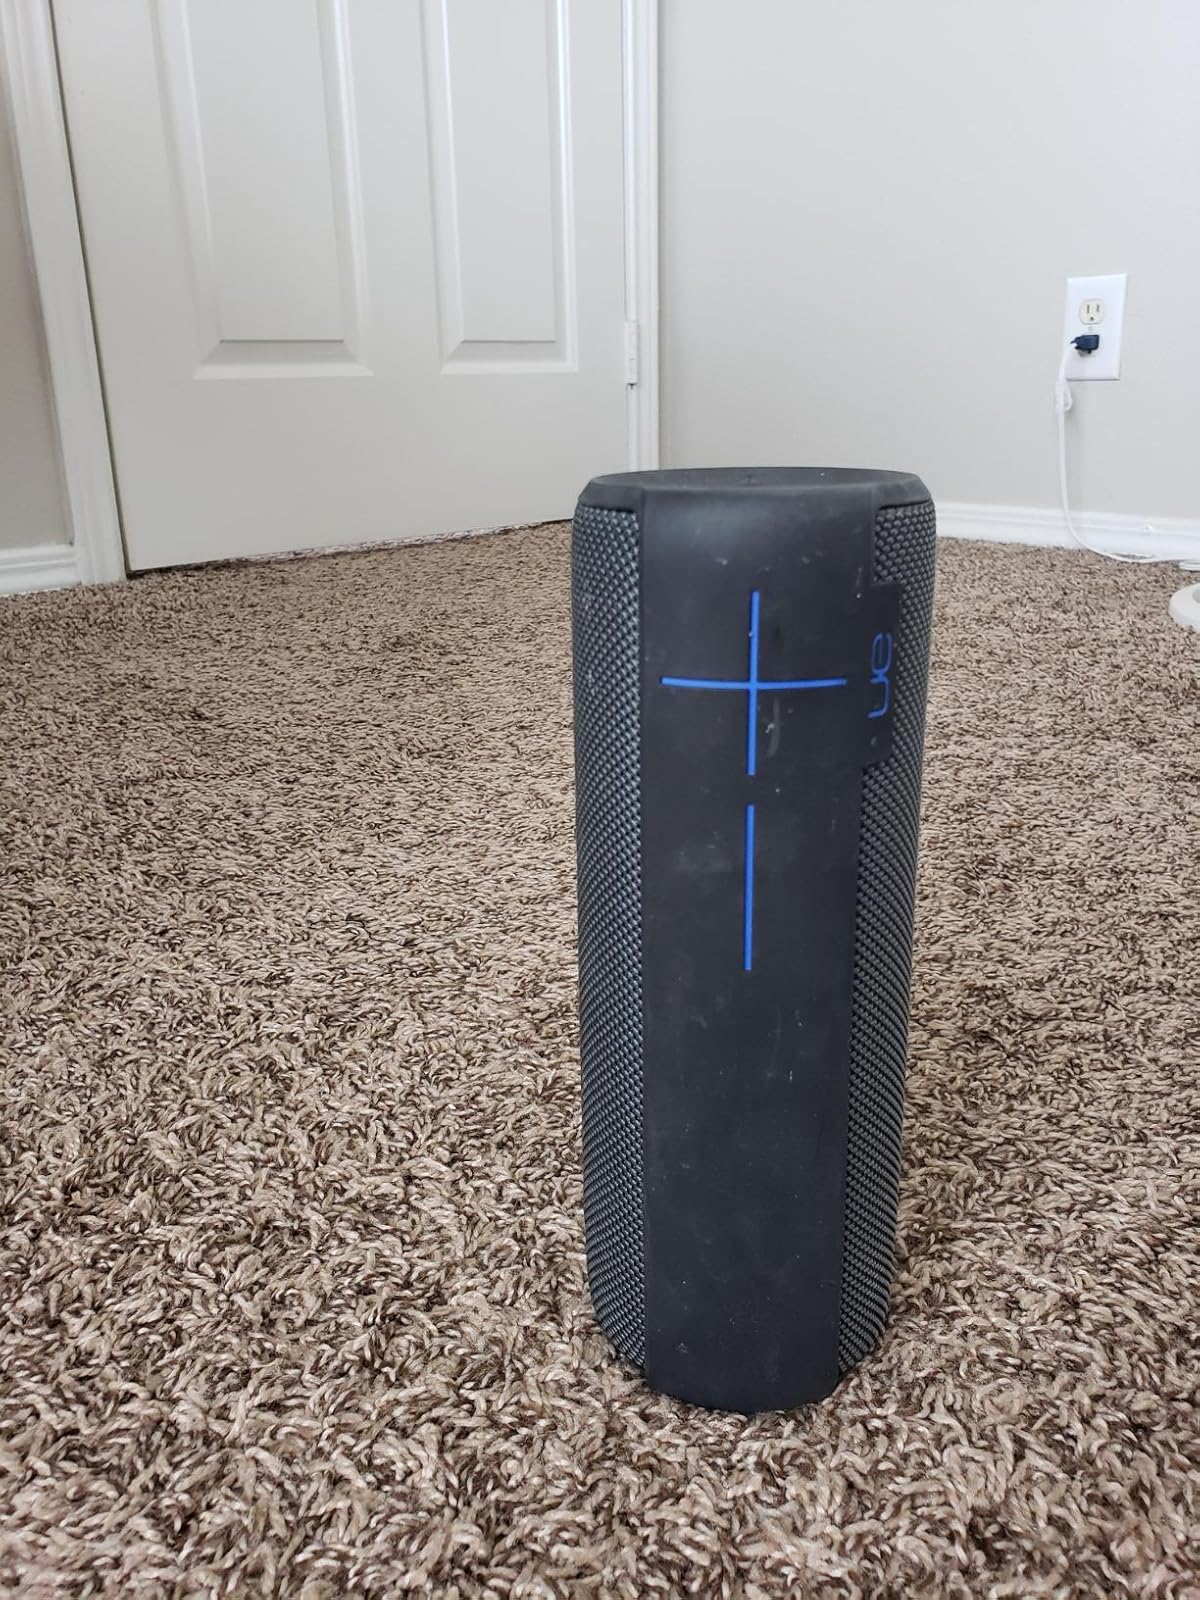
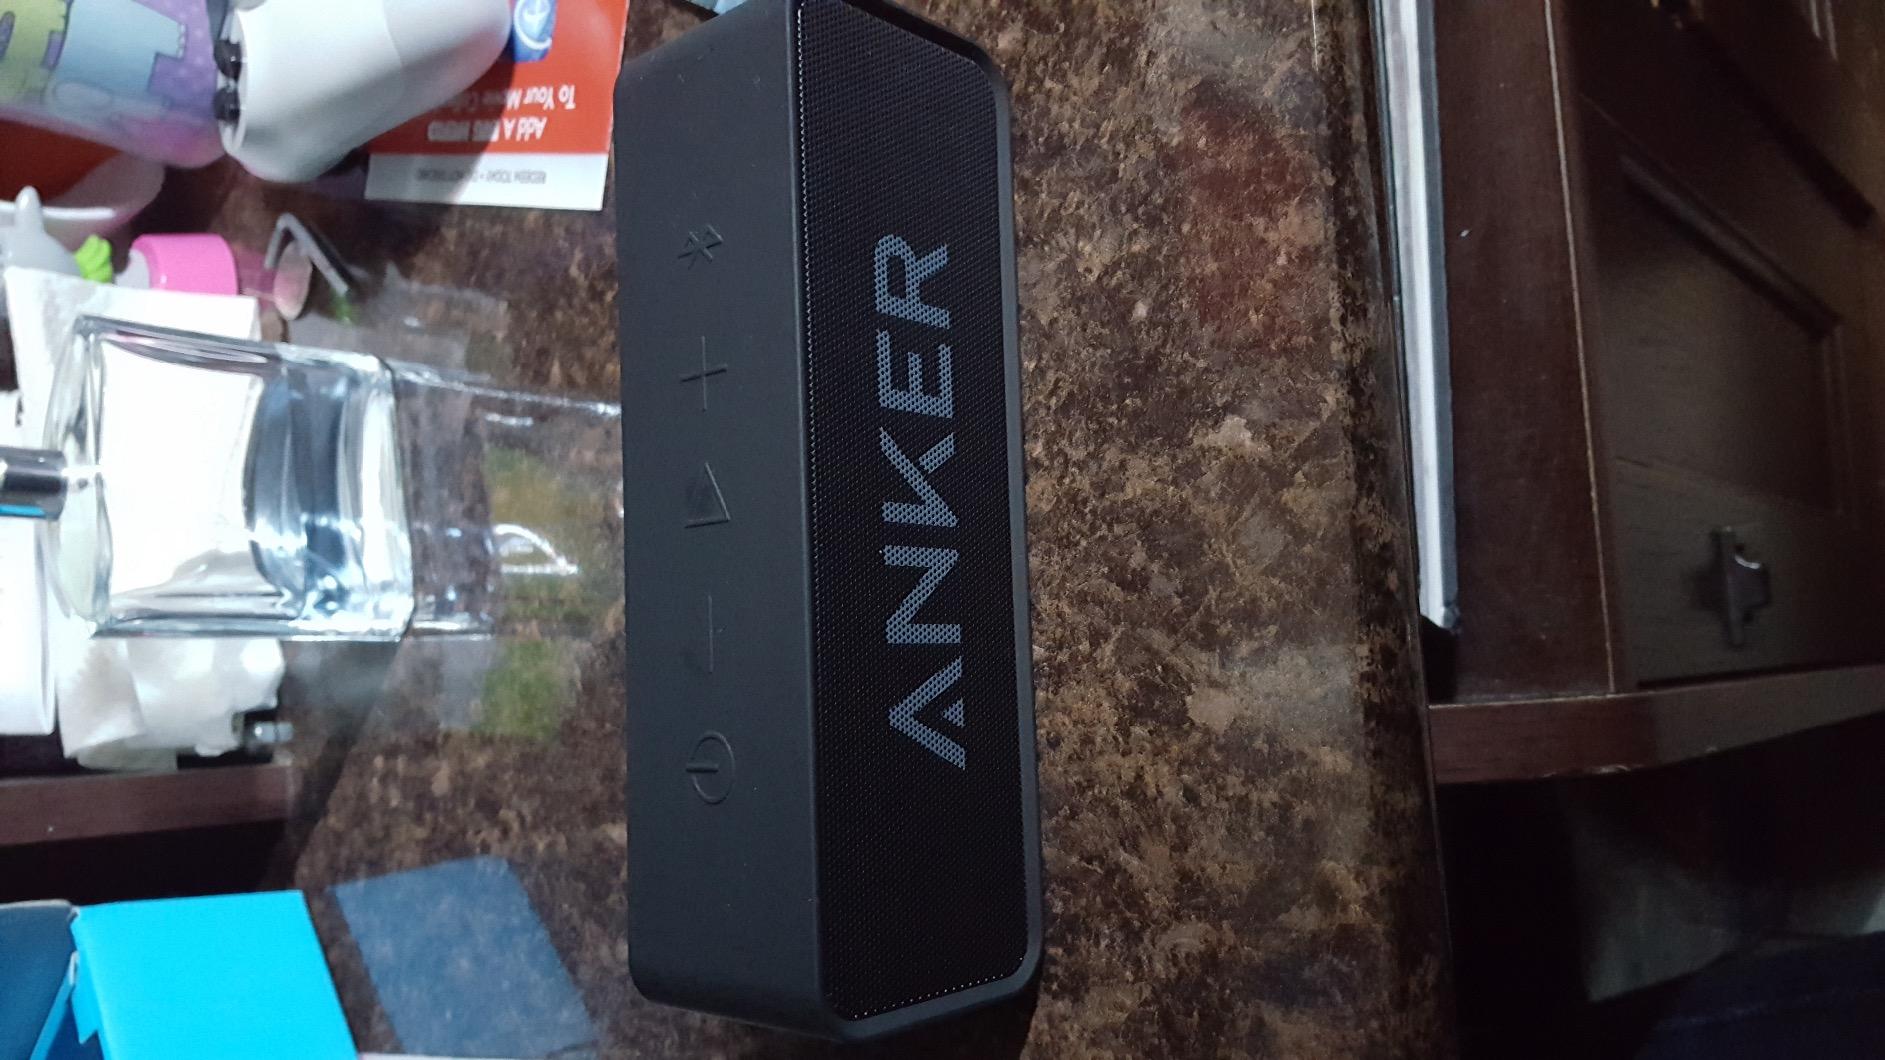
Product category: speaker
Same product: no